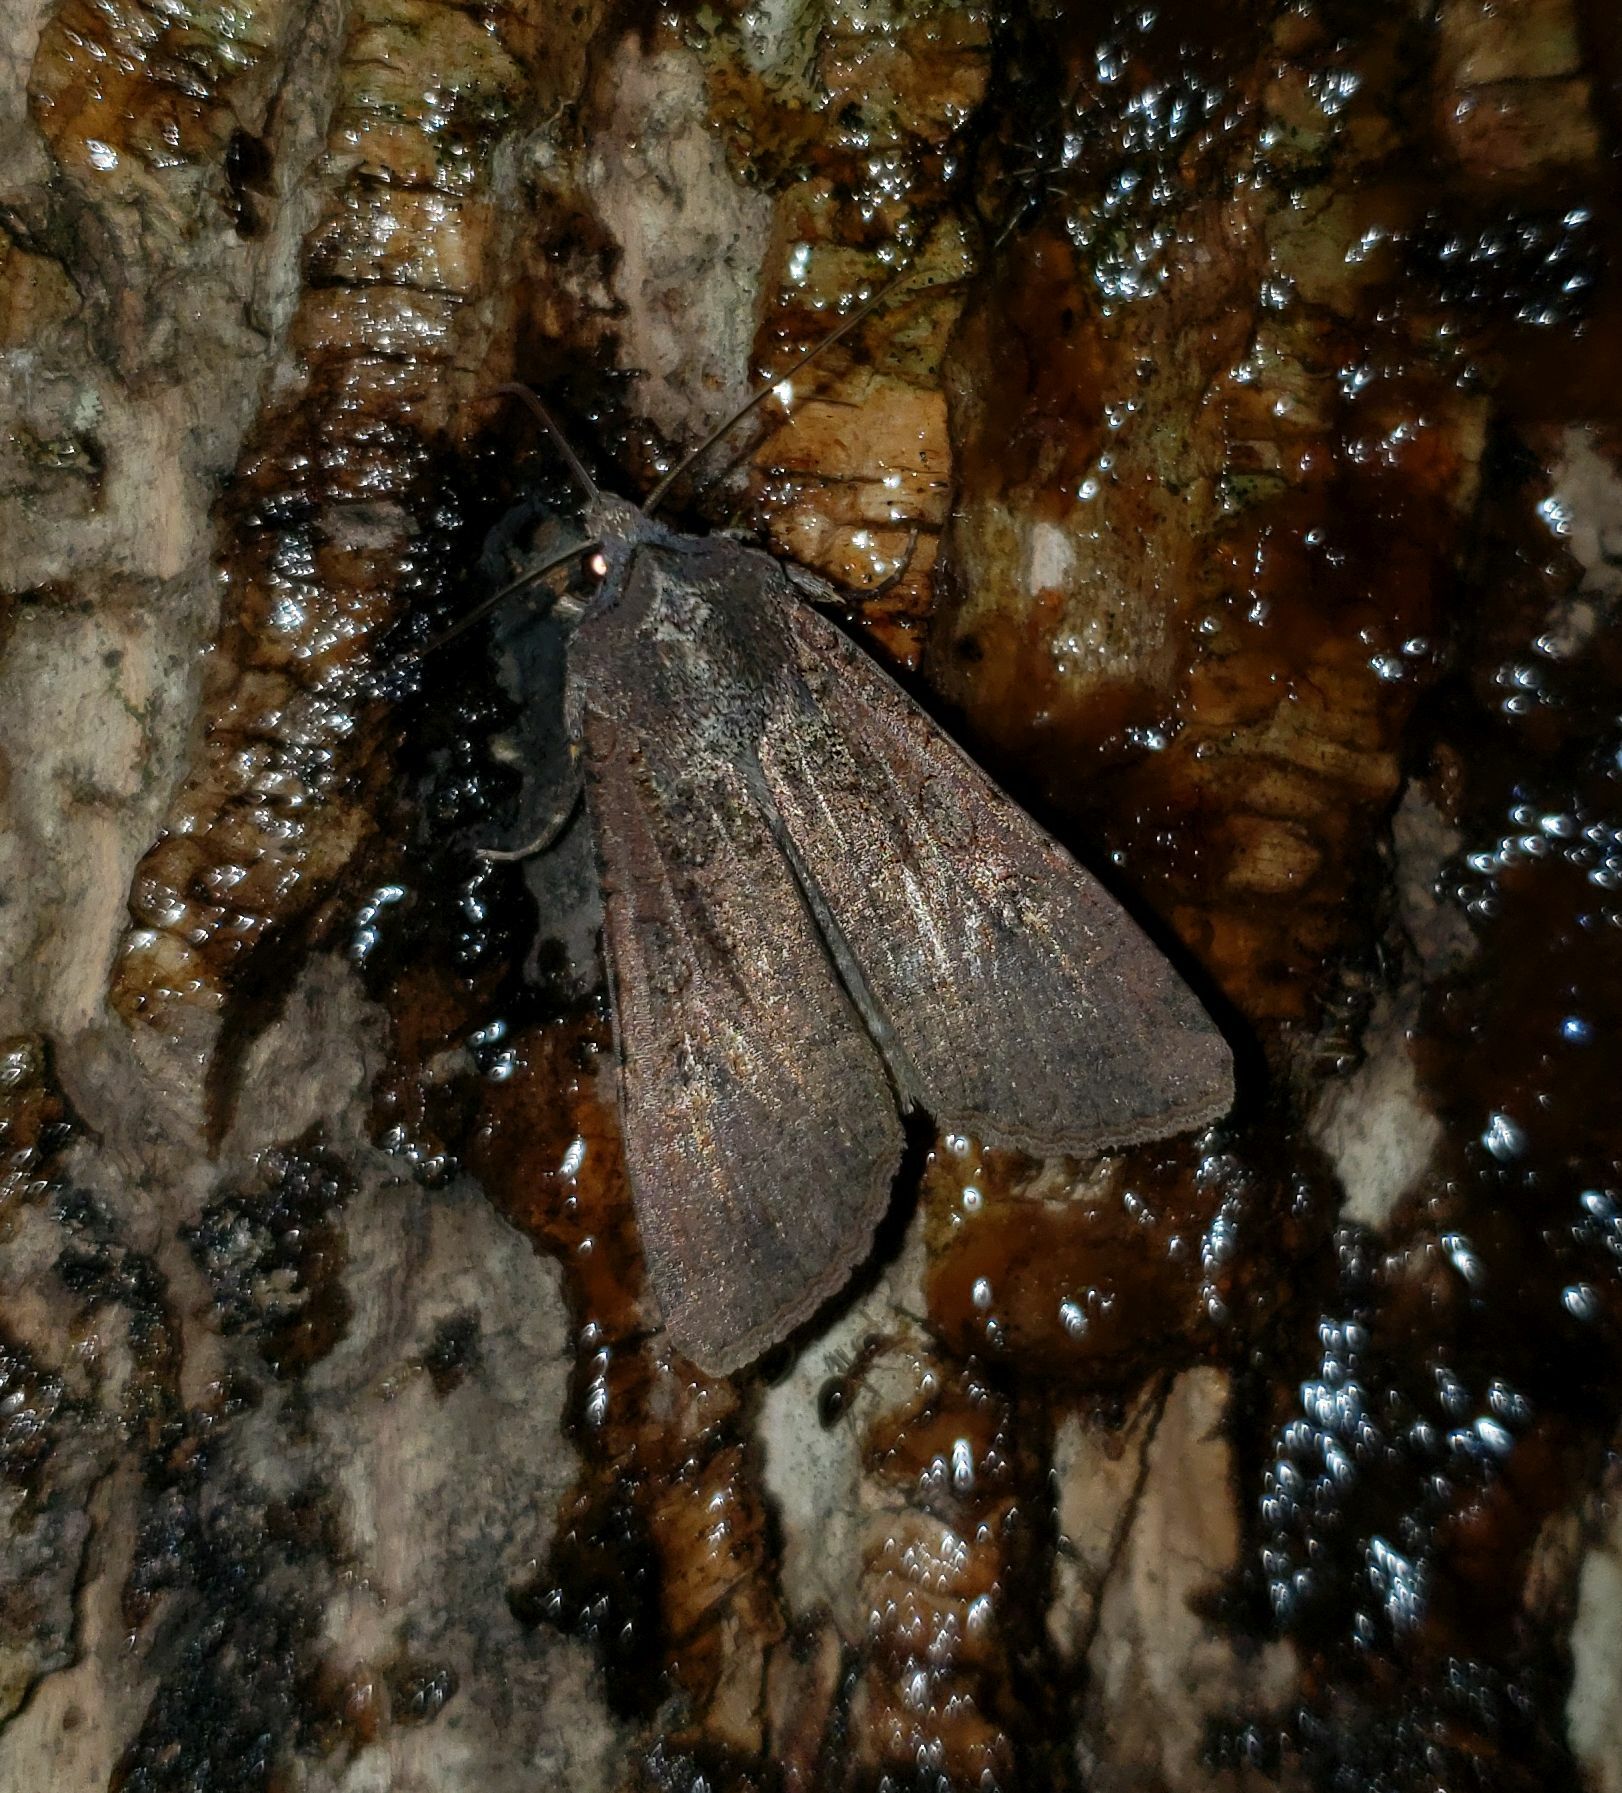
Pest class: cutworms